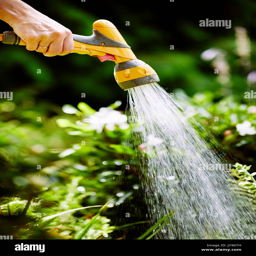
woman watering plants in the garden